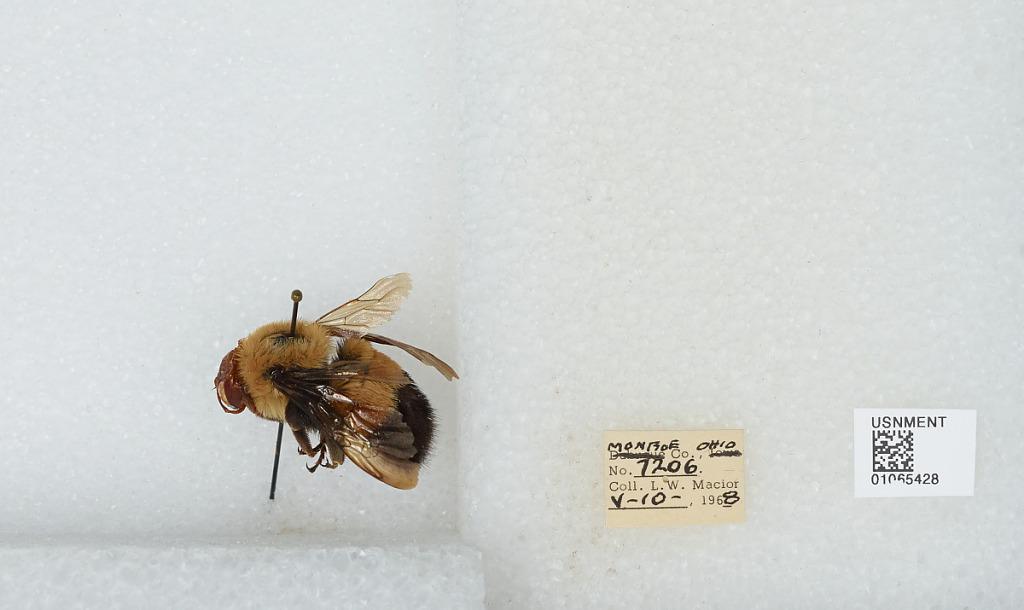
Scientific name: Bombus (Bombus) affinis Cresson
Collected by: L. Macior
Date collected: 1968-5-10
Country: United States
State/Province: Ohio
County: Monroe
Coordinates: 39.73, -81.08